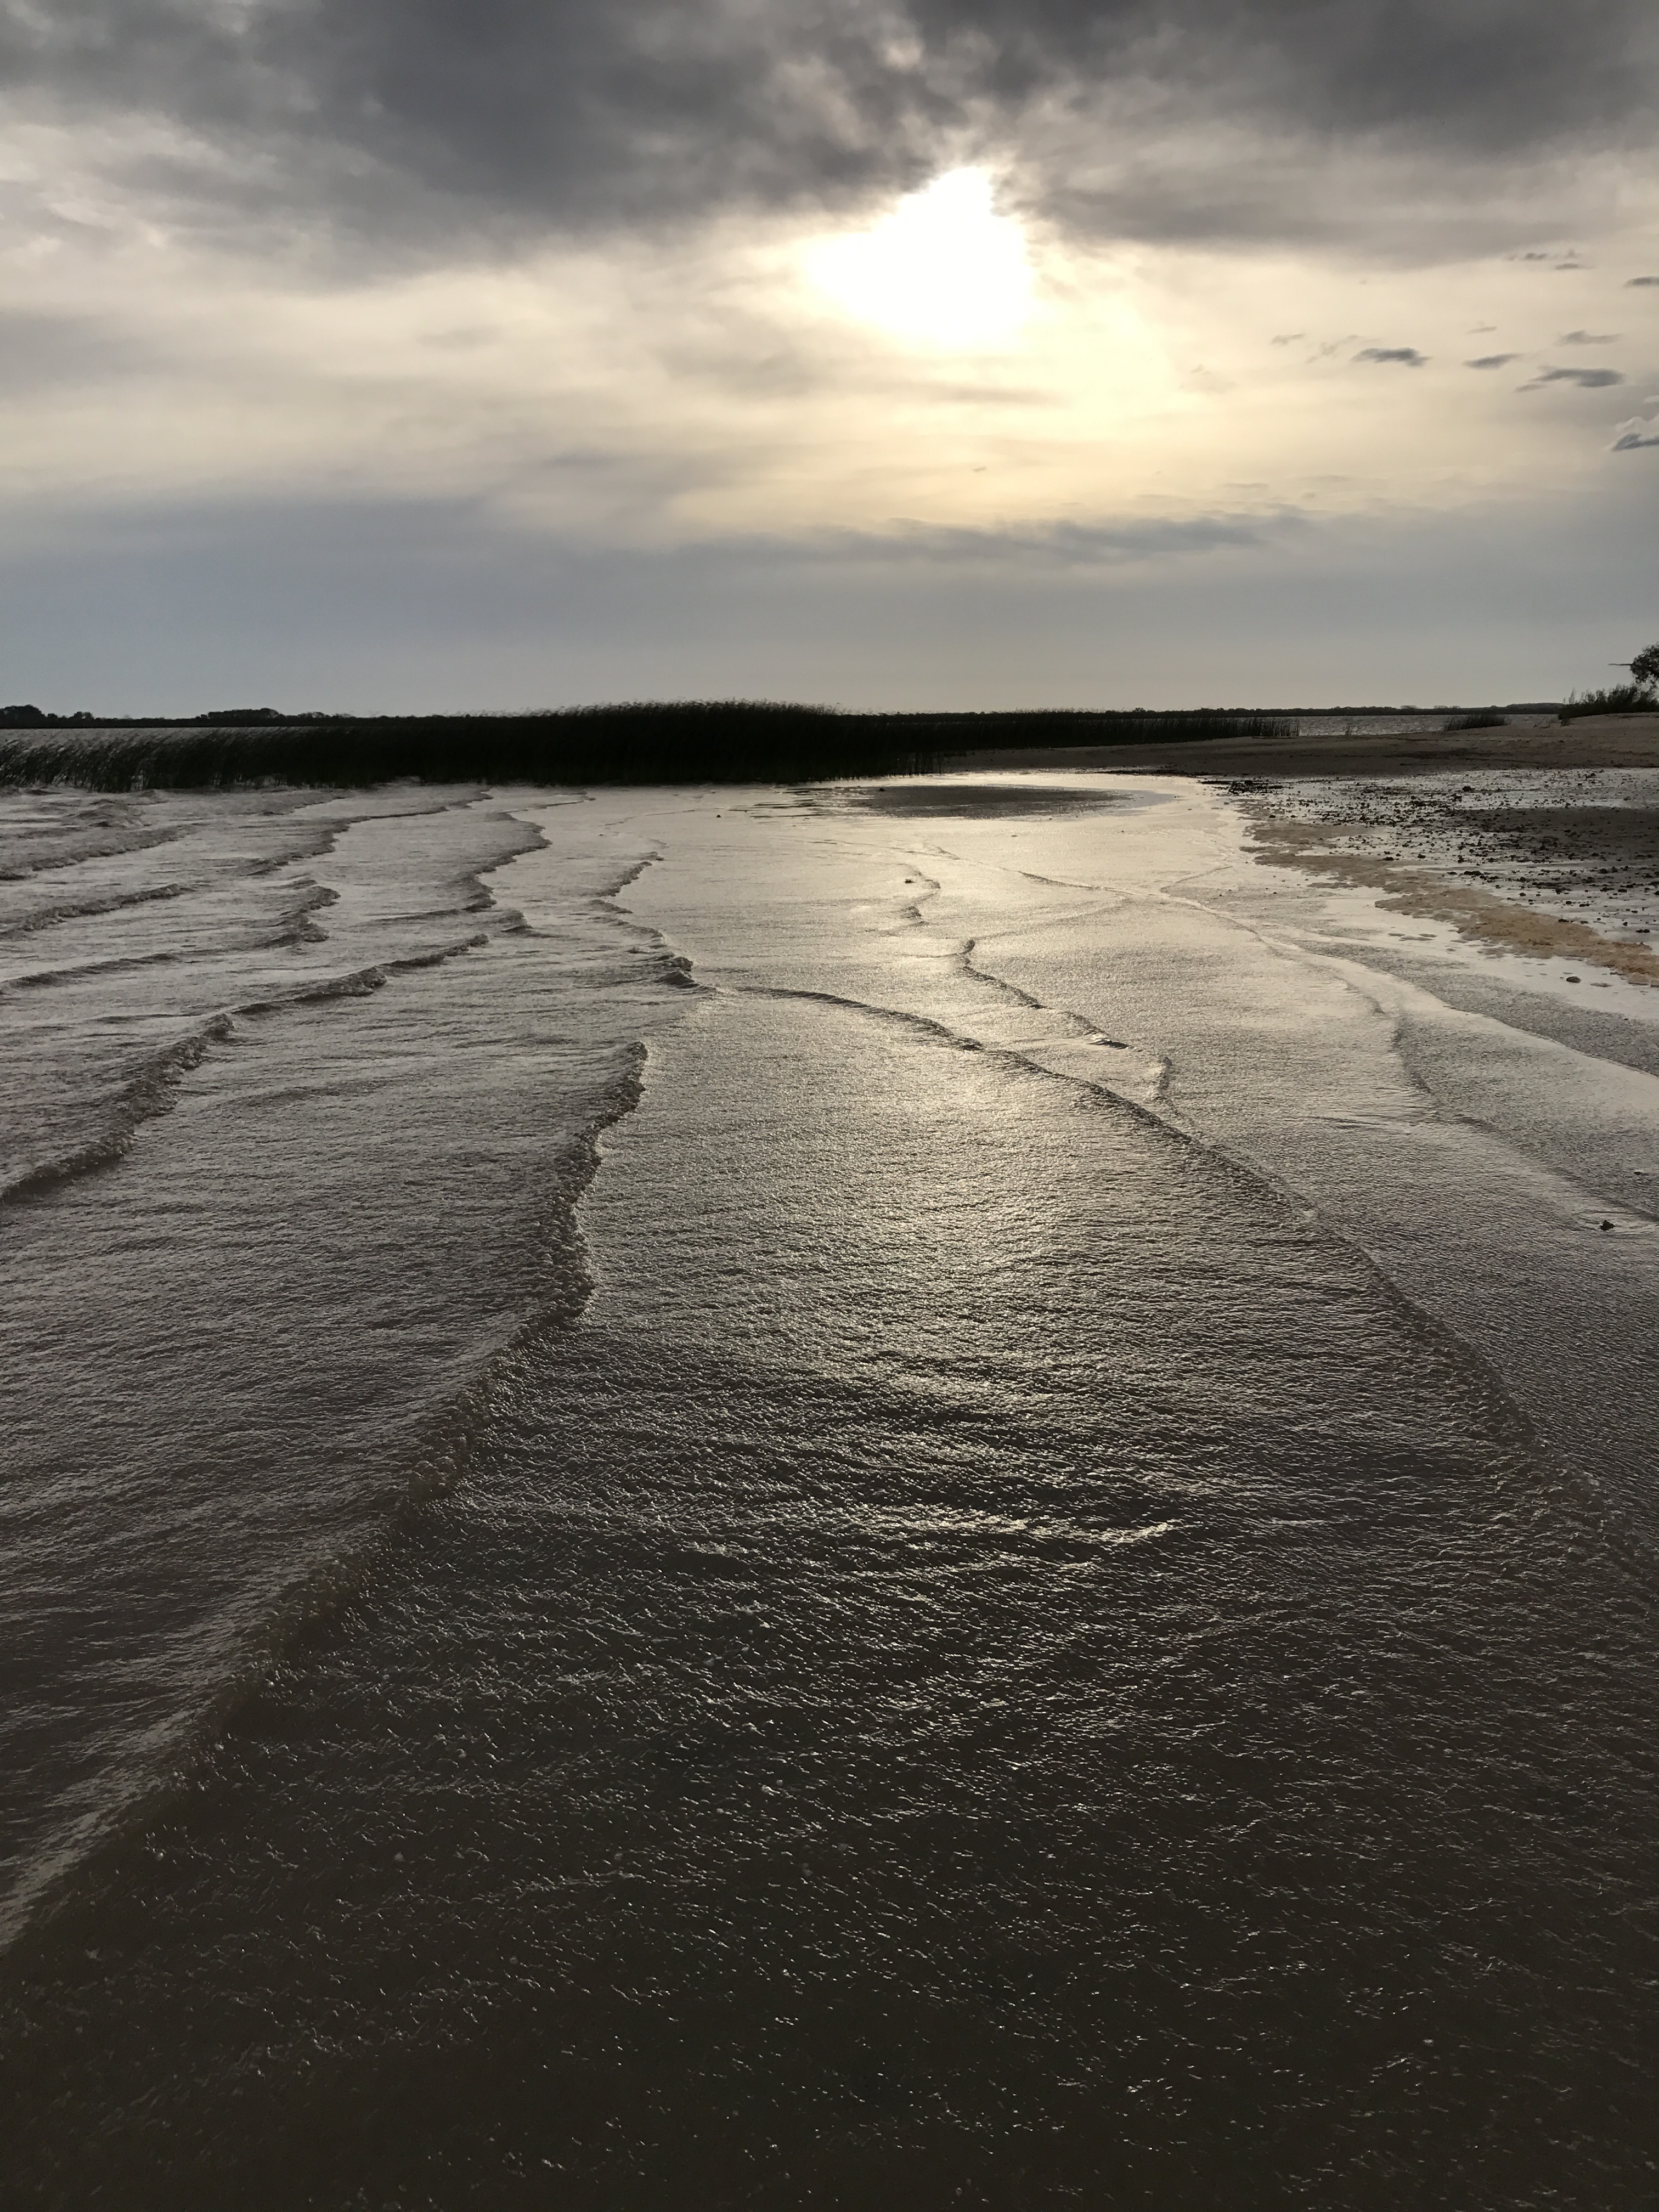
beach, sea, coast, water, sand, ocean, horizon, snow, cloud, sun, sunrise, sunset, sunlight, morning, shore, wave, dawn, dusk, ice, reflection, weather, body of water, waves, mudflat, wind wave